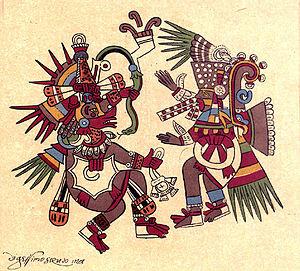
Établissement des Aztèques au Mexique. Derniers arrivés de la vague d’immigration, ils sont contraints d’occuper la région marécageuse située sur la rive ouest du lac Texcoco. Entourés de voisins puissants qui les rançonnent, leur seul espace de terre sèche est une petite île entourée de marécages. Peu nombreux, ils se mêlent aux Toltèques dont ils adoptent la civilisation après quelques violences. Ils seront lents à réaliser l’unité des différents clans qui s’opposent en luttes constante.
Tezcatlipoca est un dieu de la mythologie aztèque. C'est la plus crainte de toutes les divinités aztèques. C'est le second des quatre fils d'Ometecuhtli et Omecihuatl, les parents des quatre Tezcatlipoca : Xipe Totec, Tezcatlipoca, Quetzalcoatl et Huitzilopochtli.